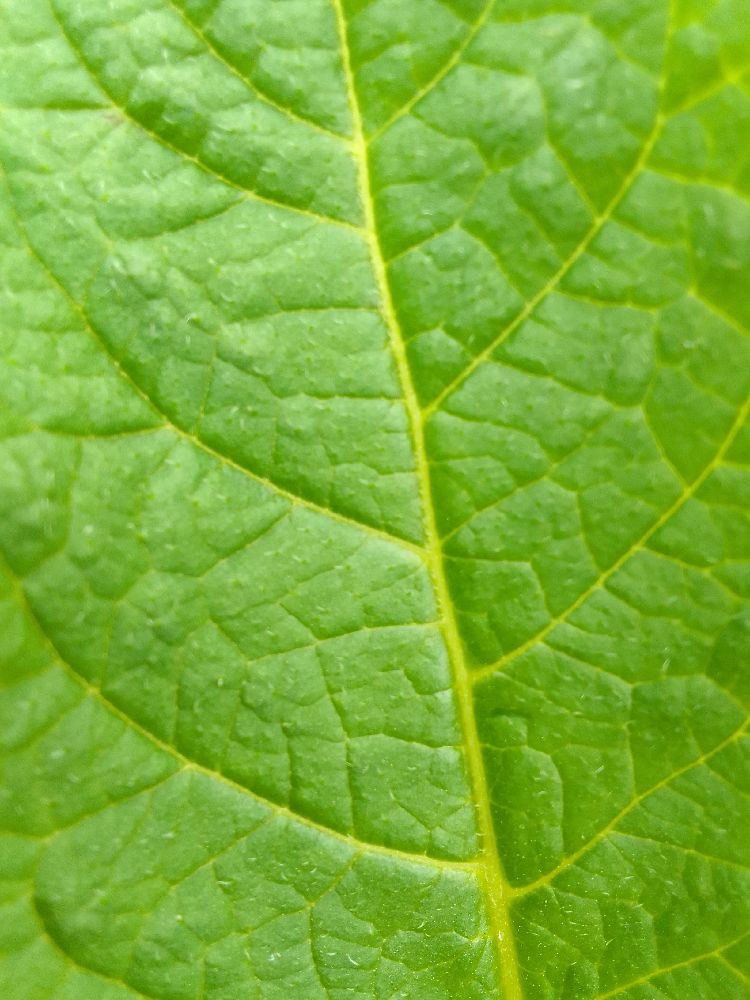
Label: Healthy